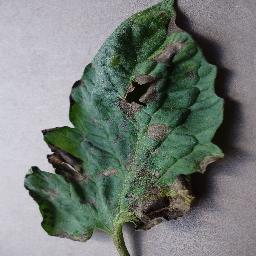
Label: Tomato___Early_blight